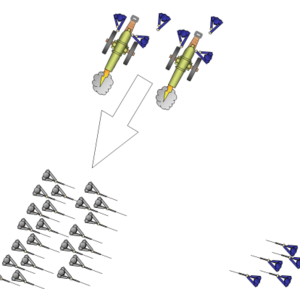
L'enfilade et la défilade sont des concepts de tactique militaire utilisés pour décrire l'exposition d'une formation militaire au tir ennemi. En outre, un tir d'enfilade est utilisé pour décrire des coups de feu dirigés contre une formation ou une position en « enfilade. »